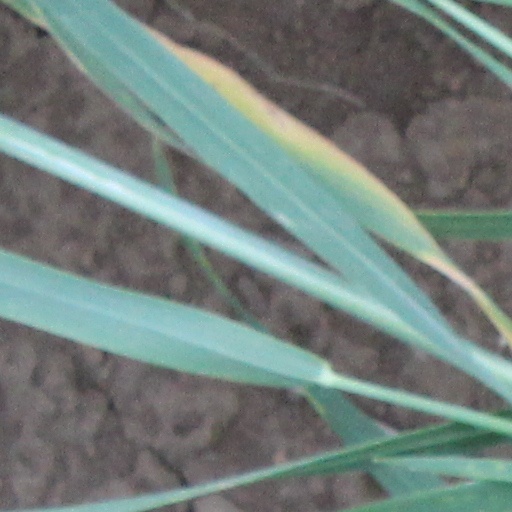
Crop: wheat